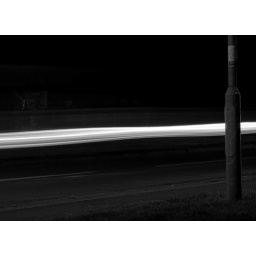
Car going past a lampost in black and white